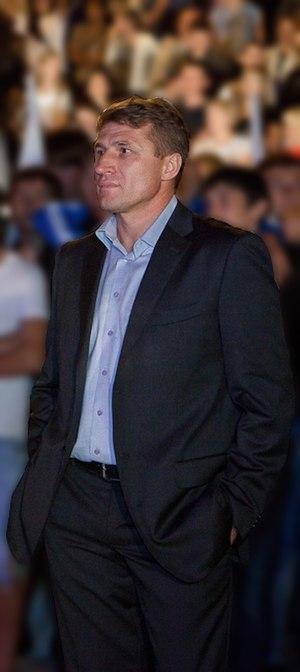
Oleg Aleksandrovitch Veretennikov, né le 5 janvier 1970 à Revda en URSS, aujourd'hui en Russie, est un footballeur et entraîneur de football russe. Il est actuellement entraîneur adjoint au Rubin Kazan.